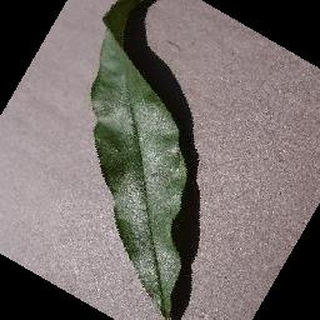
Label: healthy_peach